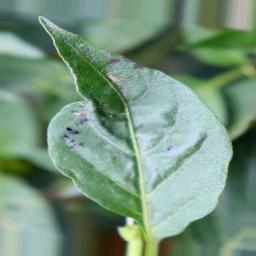
Label: mites_and_trips